Jay North

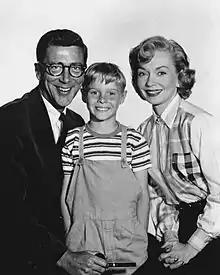
North with "Dennis the Menace" co-stars Herbert Anderson and Gloria Henry, 1959

"Dennis the Menace" premiered on CBS on Sunday, October 4, 1959, and quickly became a hit with audiences. North was paid per episode, his strawberry red hair was bleached platinum blonde for the role, and the 8-year-old was instructed to "shave" a year off his age when speaking with the press. His mother continued to work at AFTRA full-time, and hired business managers to invest his earnings. In a 1993 interview with "Filmfax" magazine, North spoke highly of his mother, saying: "I want to make it very clear about one thing. I never supported my mother during ["Dennis the Menace"]. She earned her own money from AFTRA. She never lived off my earnings. I know that sometimes happens with child actors, but it was not true in my situation."